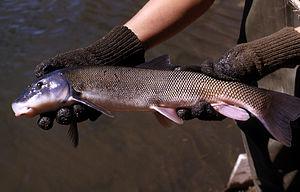
Le Meunier des montagnes est un poisson de la famille des Catostomidae présent dans la partie occidentale de l'Amérique du Nord.
Catostomus est un genre de poissons téléostéens de la famille des Catostomidae et de l'ordre des Cypriniformes. La plupart des membres du genre sont originaires d'Amérique du Nord, mais Catostomus catostomus se rencontre également en Russie.